Madawaska Mine

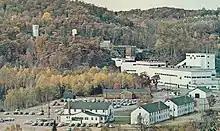
Madawaska Mine in 1962

Madawaska Mine (previously known as Faraday Mine) is a decommissioned underground uranium mine in Faraday, near the town of Bancroft, Ontario, which produced 9 million pounds (4,082 tonnes) of UO concentrate, at an average ore grade of 0.1074%, during its two periods of production.